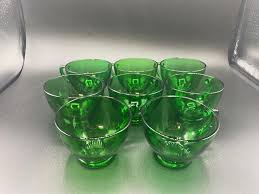
Waste category: glass